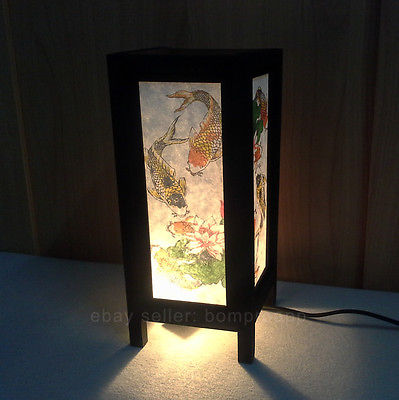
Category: lamp